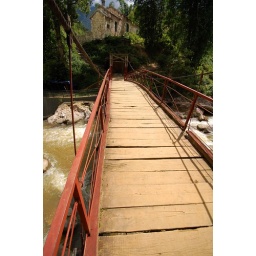
bridge over troubled water